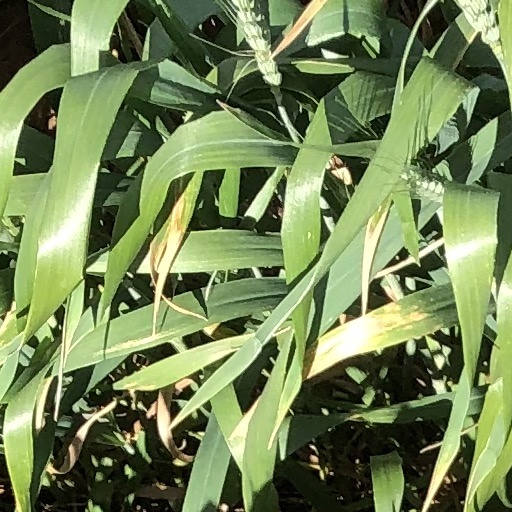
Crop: wheat